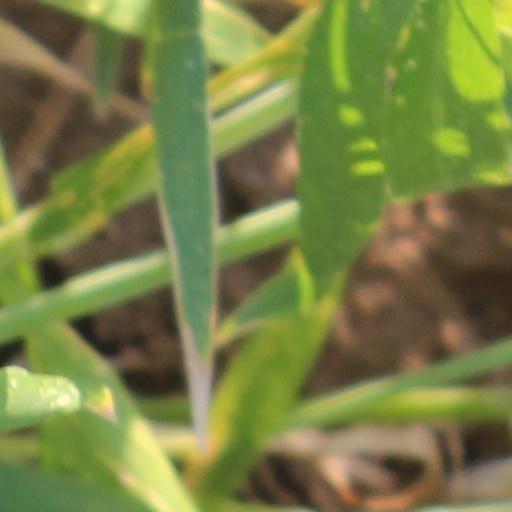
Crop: wheat